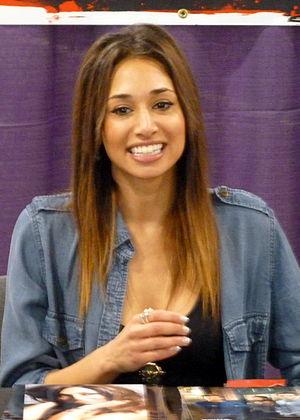
Meaghan Rath, née le 18 juin 1986 à Montréal au, est une actrice canadienne.
Hawaii 5-0 est une série télévisée américaine en 240 épisodes de 42 minutes créée d'après la série Hawaï police d'État et diffusée du 20 septembre 2010 au 3 avril 2020 sur le réseau CBS et en simultané sur le réseau Global au Canada.